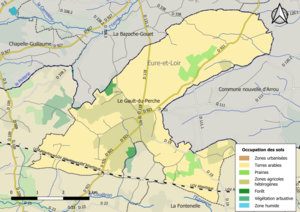
Carte des infrastructures et de l’occupation des sols en 2018 de la commune de fr:Le Gault-du-Perche (France).
Le Gault-du-Perche, précédemment nommée Le Gault ou Le Gault-Perche, est une commune française située dans le département de Loir-et-Cher en région Centre-Val de Loire.